Answer in natural language. Considering the relative positions, where is black modern high-back chair with respect to HousePlant? Choose between the following options: above or below
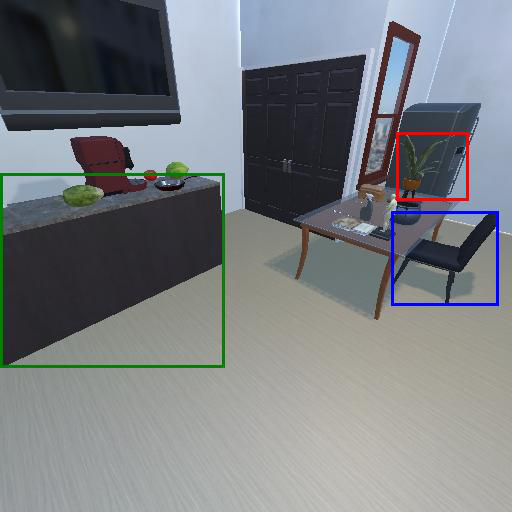
<answer>below</answer>